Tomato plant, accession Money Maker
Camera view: vertical (180 deg); turntable rotation: 240 degrees
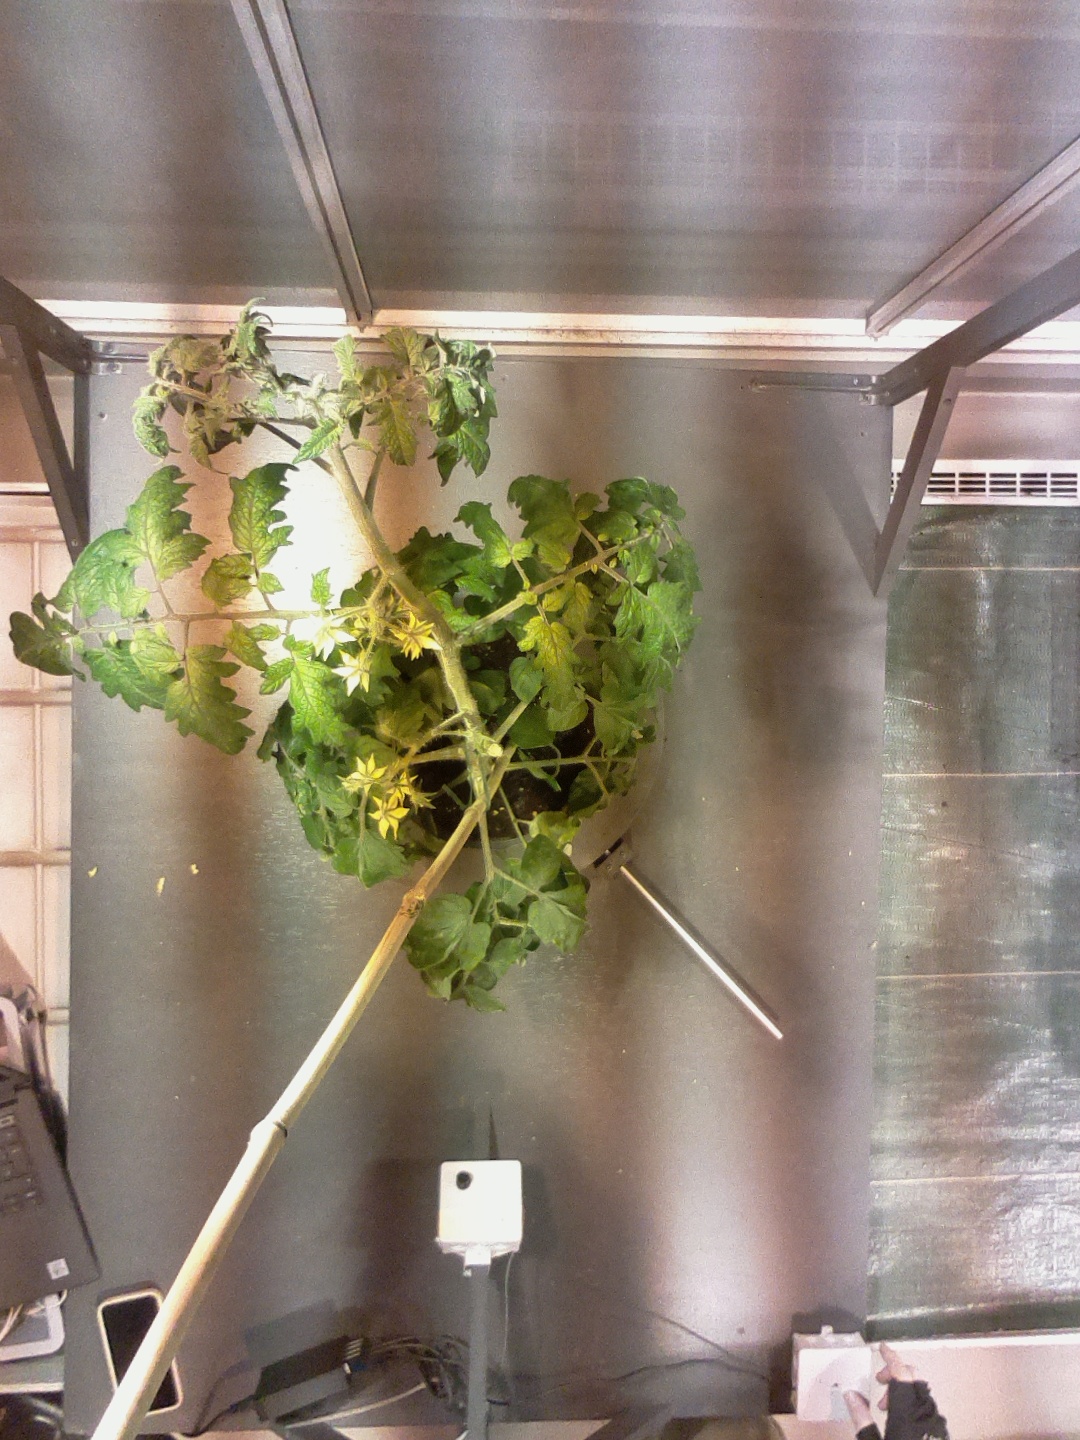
BBCH growth stage 68: Full flowering, 80%-90% of flowers open, more petals falling